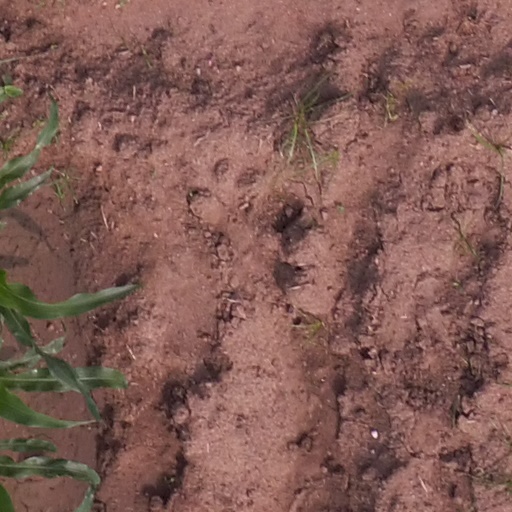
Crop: maize; corn